List of mammals of Romania

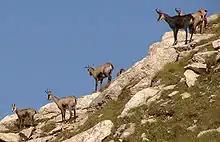
Chamois

The even-toed ungulates are ungulates whose weight is borne about equally by the third and fourth toes, rather than mostly or entirely by the third as in perissodactyls. There are about 220 artiodactyl species, including many that are of great economic importance to humans.